Flashtube

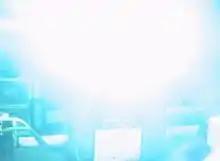
An 85 joule, 3.5 microsecond flash. While the energy level is moderately low, electrical power at such a short duration is 24 million watts. With an extremely high current-density, an arc temperature of , and output centered at 170 nm (in the far UV), the blackbody radiation is so intense that it has no problem penetrating the extremely dark, shade 10 welding lens which the camera is behind.

The only real electrical-limit to how short a pulse can be is the total-system inductance, including that of the capacitor, wires, and lamp itself. Short-pulse flashes require that all inductance be minimized. This is typically done using special capacitors, the shortest wires available, or electrical-leads with a lot of surface area but thin cross-sections. For extremely fast systems, low-inductance axial-leads, such as copper tubing, plastic-core wires, or even hollowed electrodes, may be used to decrease the total-system inductance. Dye lasers need very short pulses and sometimes use axial flashtubes, which have an annular cross section with a large outer diameter, ring-shaped electrodes, and a hollow inner core, allowing both lower inductance and a dye cell to be placed like an axle through the center of the lamp.